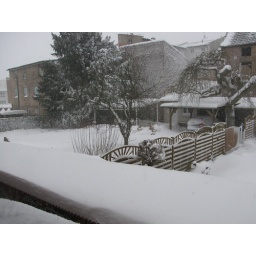
The big white thing in the foreground is the roof for the bicycles...